Arthur Szyk

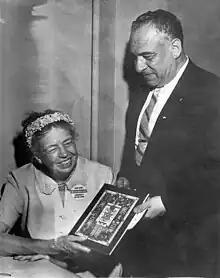
Eleanor Roosevelt presented with an Arthur Szyk work in 1956. Szyk himself died 5 years earlier.

After Poland had regained independence in 1918, Szyk fully developed his artistic activity, combining it with political engagement. In 1919, influenced by the events of the German Revolution of 1918–19, he published, together with poet Julian Tuwim, his first book of political illustrations: "Rewolucja w Niemczech" ("Revolution in Germany"), which was a satire on the Germans, who need the Kaiser's and the military's consent even to start a revolution. In the same year, Szyk had to take part in warfare again – during the Polish–Soviet War (1919–1920), in which he served as a Polish cavalry officer and as the artistic director of the propaganda department of the Polish army in Łódź.